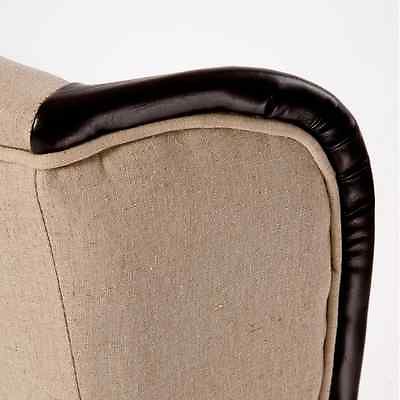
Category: chair